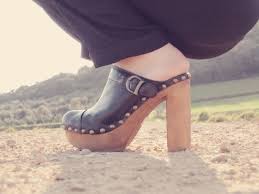
Label: Clog